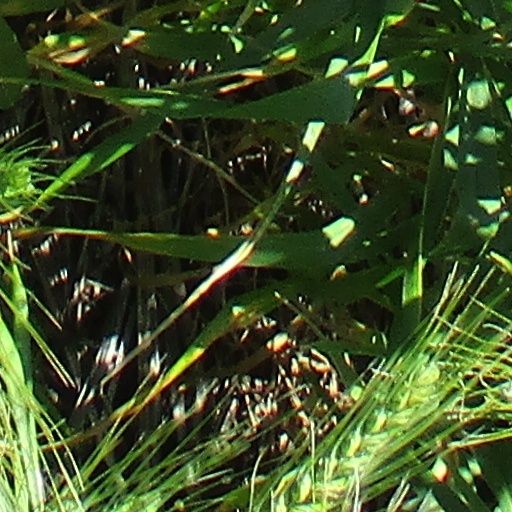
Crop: wheat